Mango Groove: Live in Concert

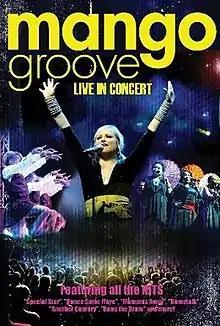
Front cover of the DVD packaging

Mango Groove: Live in Concert is a concert video released by South African fusion group Mango Groove in 2011.